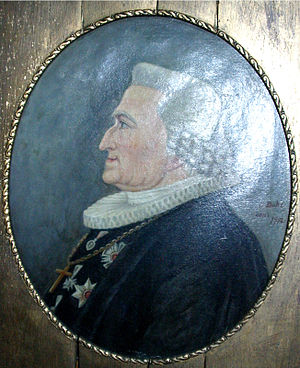
Johan Nordahl Brun
Johan Nordahl Brun var en norsk digter og biskop.